Tin Hau, Hong Kong

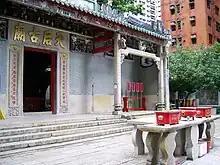
Tin Hau Temple, from which the area derives its name.

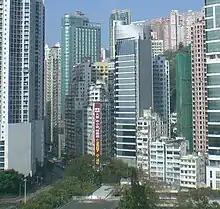
Buildings in Tin Hau.

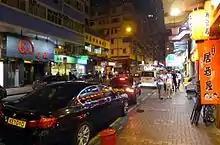
Tin Hau section of Electric Road.

Tin Hau is an area in Wan Chai District, on the north side of Hong Kong Island, in Hong Kong.